Torch Lake (Antrim County, Michigan)

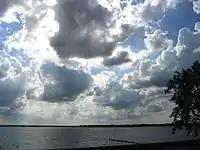

Torch Lake is part of a watershed that begins in northern Antrim County with Six Mile Lake, which is connected by the Intermediate River with Lake Bellaire. The Grass River flows from Lake Bellaire into Clam Lake, which in turn drains into Torch Lake via the short Clam River. Torch Lake itself is drained by the Torch River, which flows into Lake Skegemog, which opens into Elk Lake. Elk Lake flows into the east arm of Grand Traverse Bay at Elk Rapids. This watershed is popularly known as the Chain of Lakes.